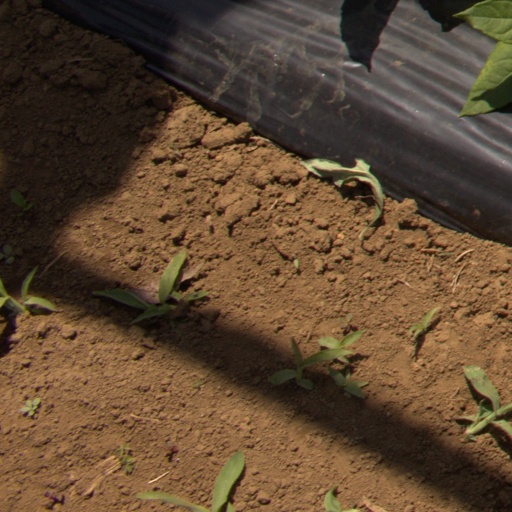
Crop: Jerusalem artichoke